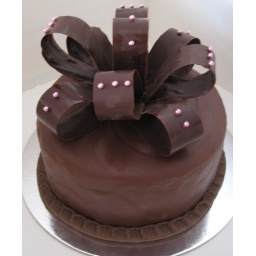
White Chocolate Mud cake triple coated in chocolate, with chocolate bow and pink cachous.